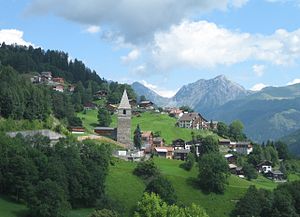
St. Peter (by) / Galleri
St. Peter er en landsby i kantonen Graubünden i Schweiz. Byen dannede førhen sin egen kommune, men den 1. januar 2008 blev denne lagt sammen med nabokommunen Pagig til kommunen St. Peter-Pagig. Før sammenlægningen havde St. Peter 168 indbyggere.